Springfield Reapers

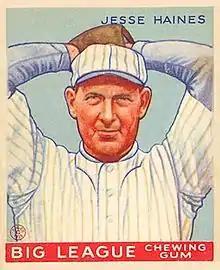
(1933) Baseball Hall of Fame member Jessie Haines. Baseball card. Haines pitched for the Springfield Reapers in 1916 and 1917.

On June 16, 1908, the Springfield Reapers franchise moved to become the Portsmouth Cobblers. Springfield had a 17–30 record at the time of the move to Portsmouth, Ohio. After compiling a 29–73 record while based in Portsmouth, the Springfield/Portsmouth team ended the season in sixth place in the Ohio State League final standings, with an overall record of 46–103. Ned Ransick and R. Quinn served as managers, as the Cobblers ended the season 46.0 games behind the first place Lancaster Lanks. The Portsmouth Cobblers continued Ohio State League play, while Springfield remained without a franchise in 1909 and 1910.